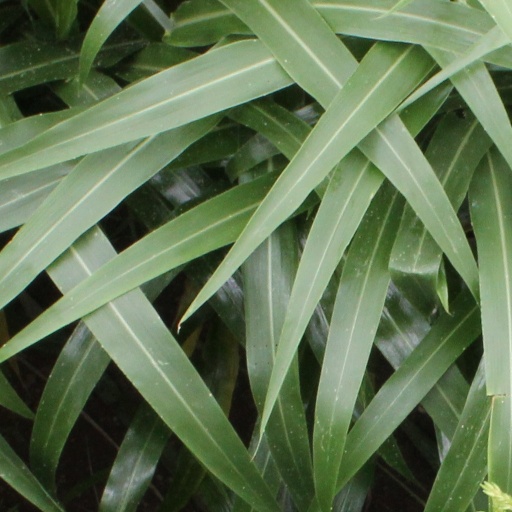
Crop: sorghum